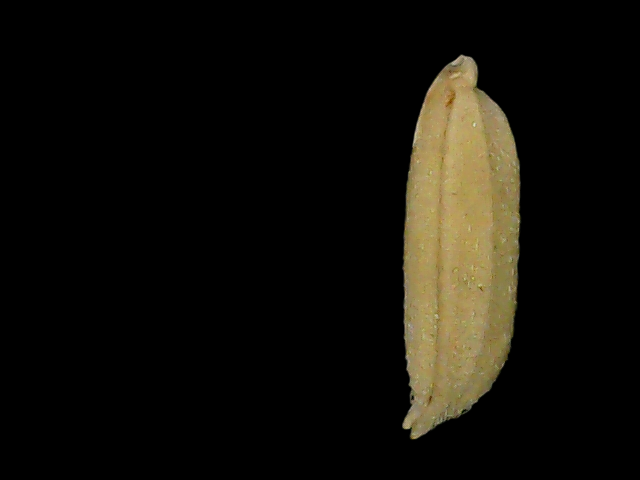
Rice variety: Bd85